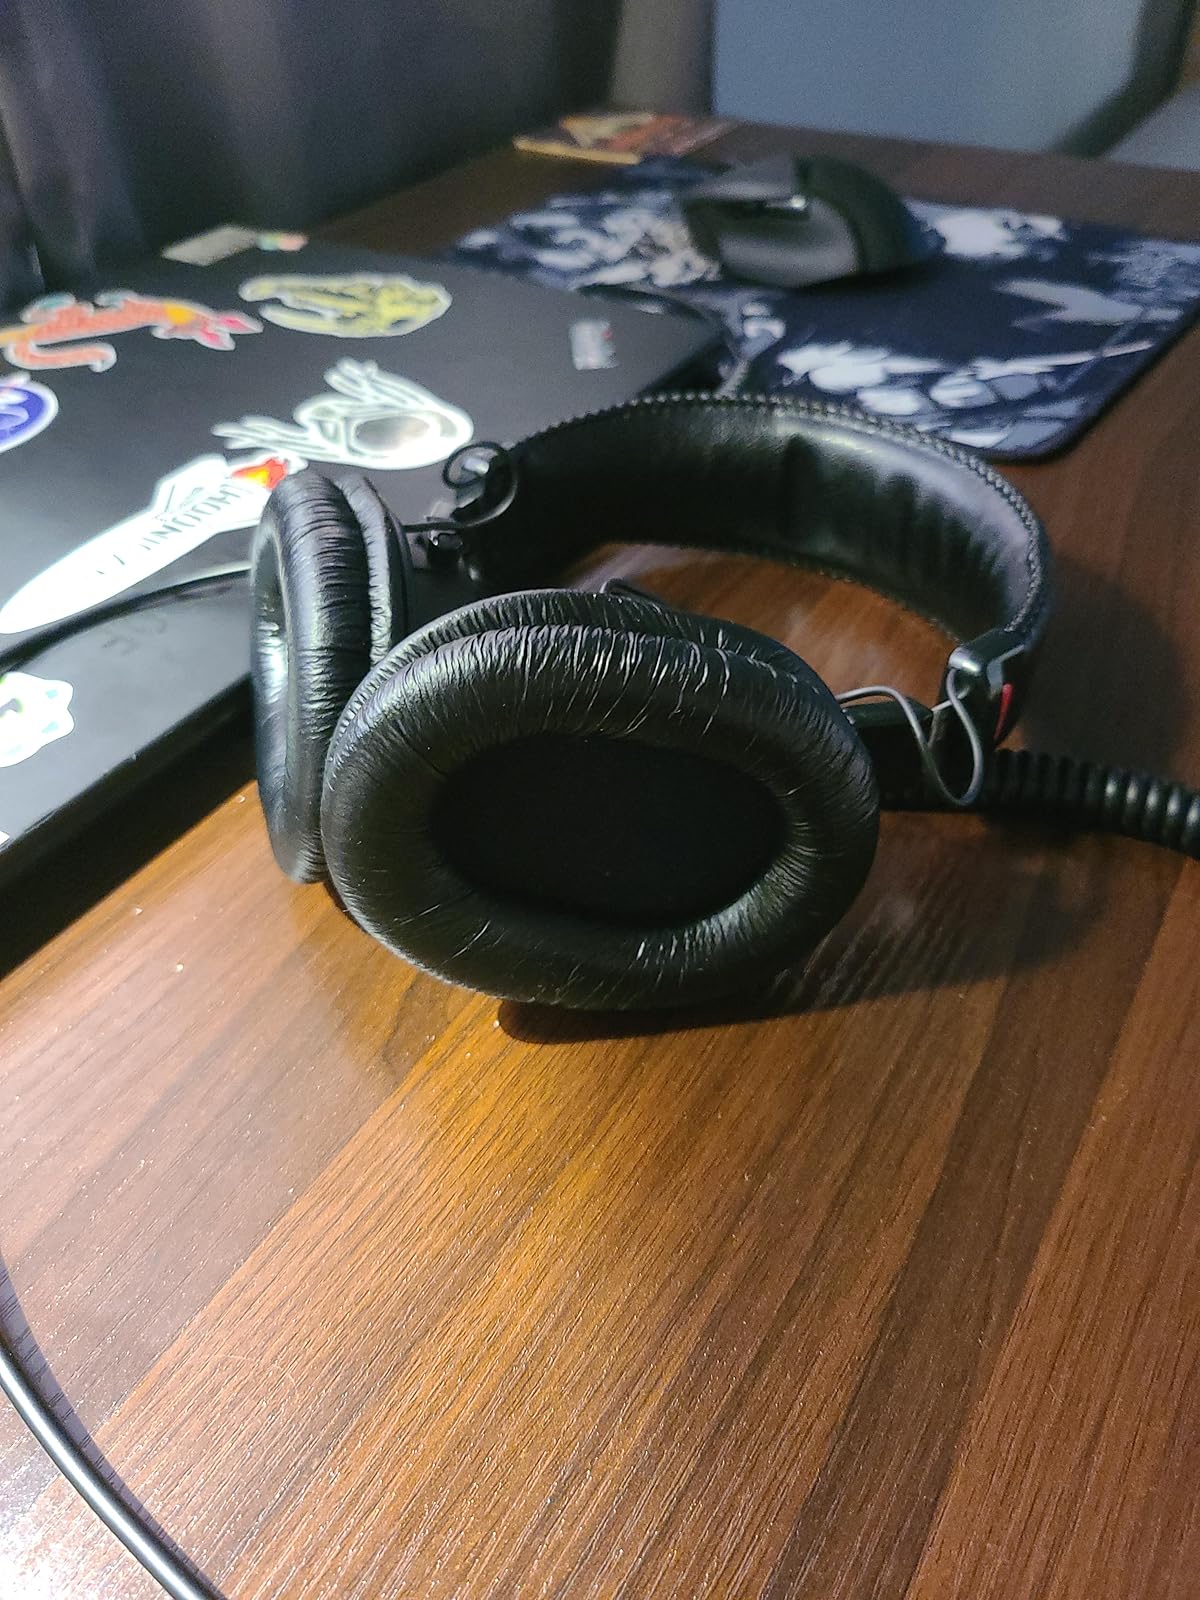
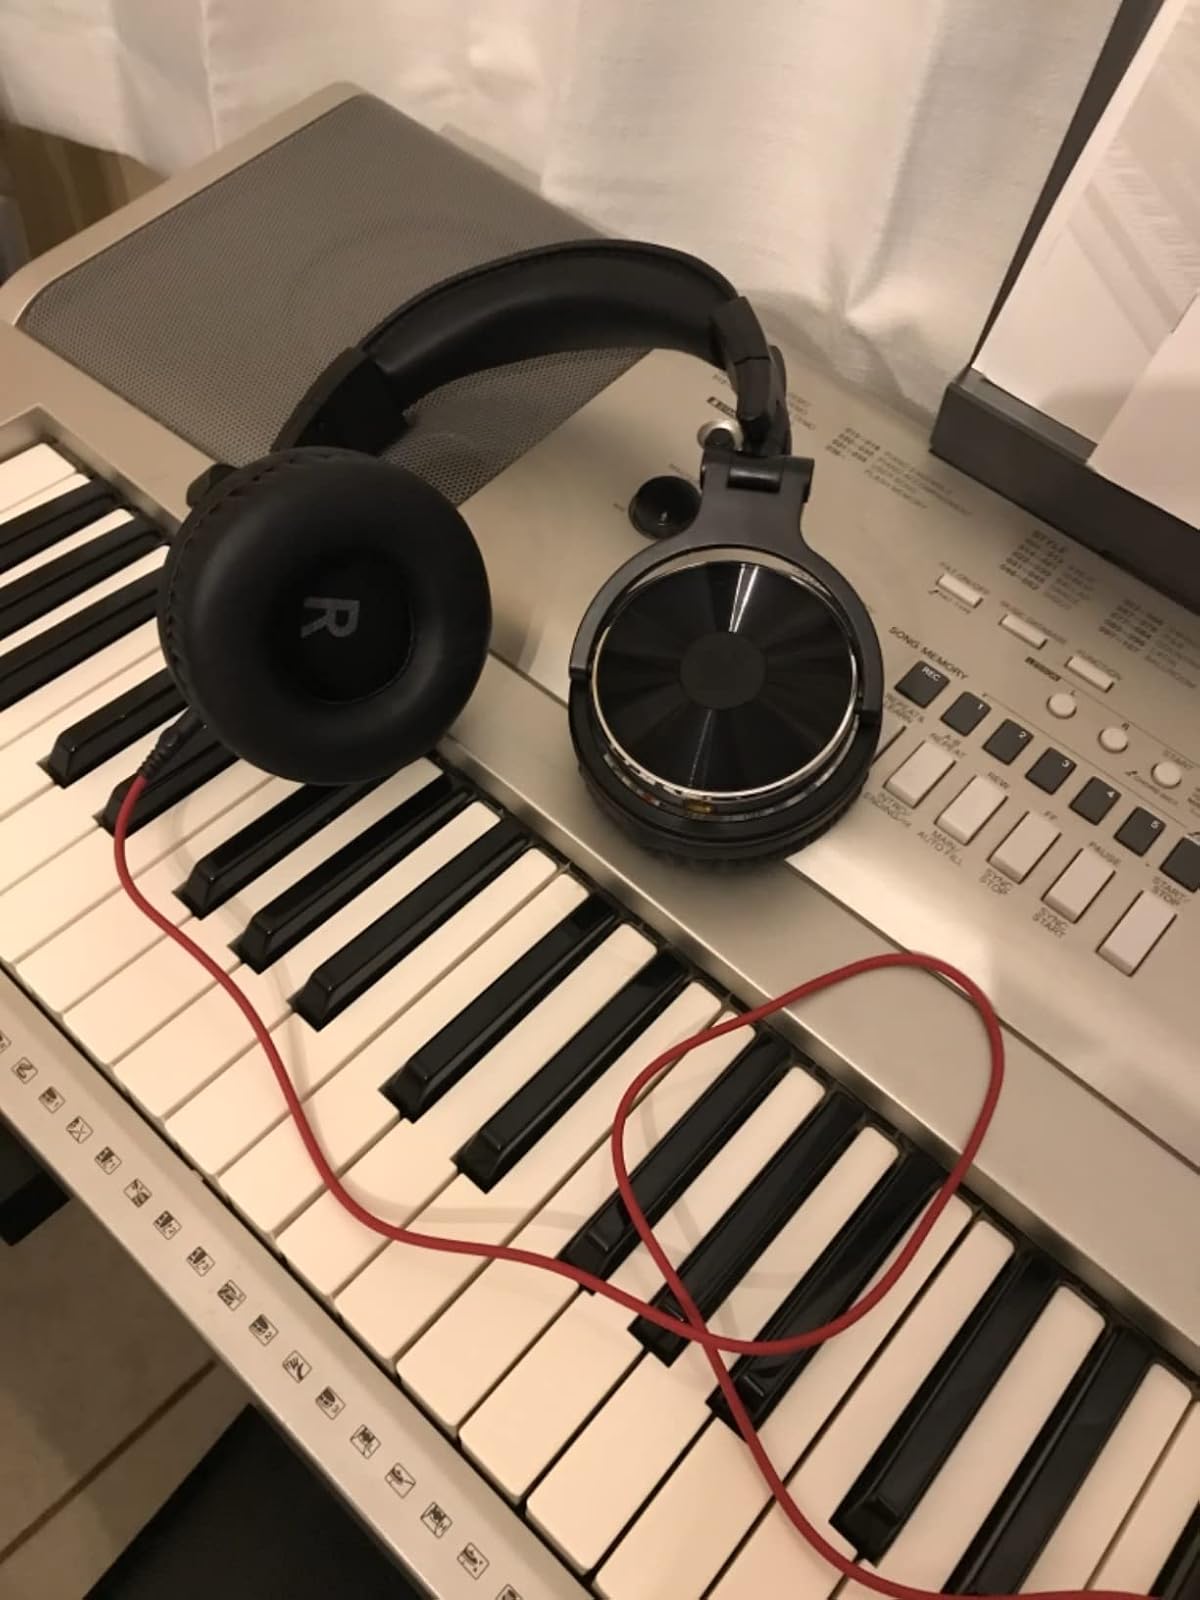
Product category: headphones
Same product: no